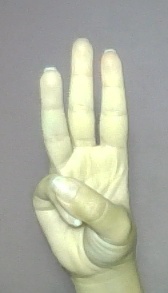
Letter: thaa